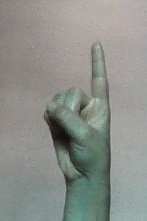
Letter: bb